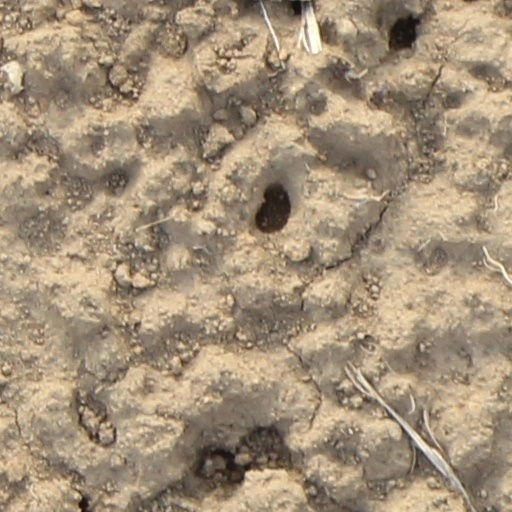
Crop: wheat